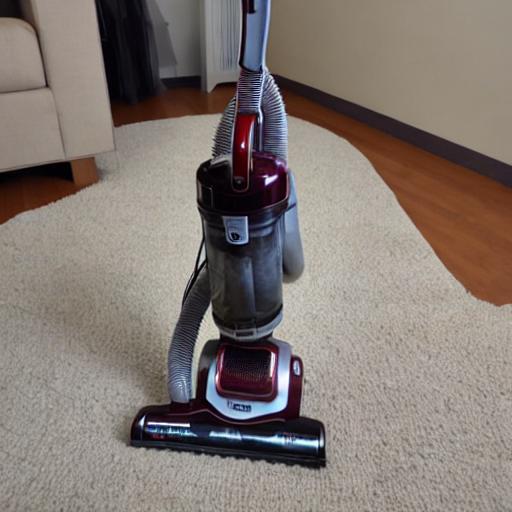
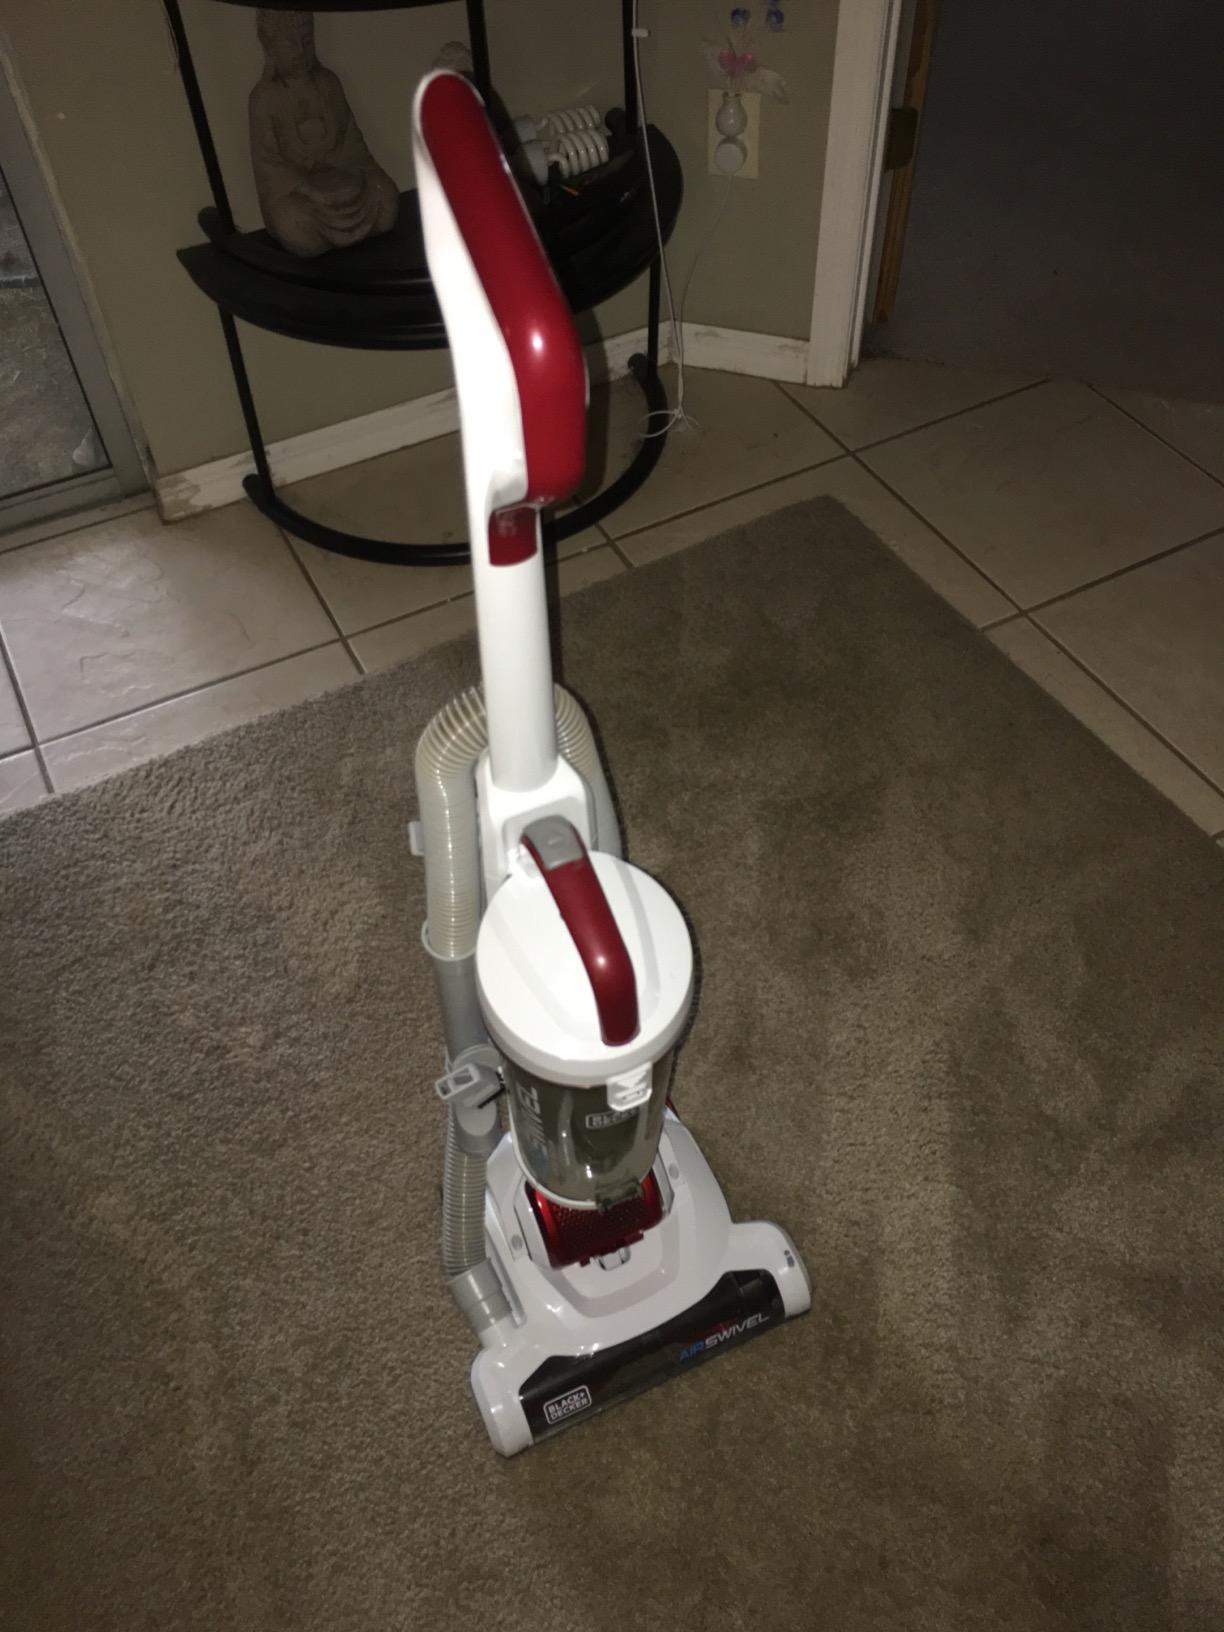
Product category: items_vacuum
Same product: no